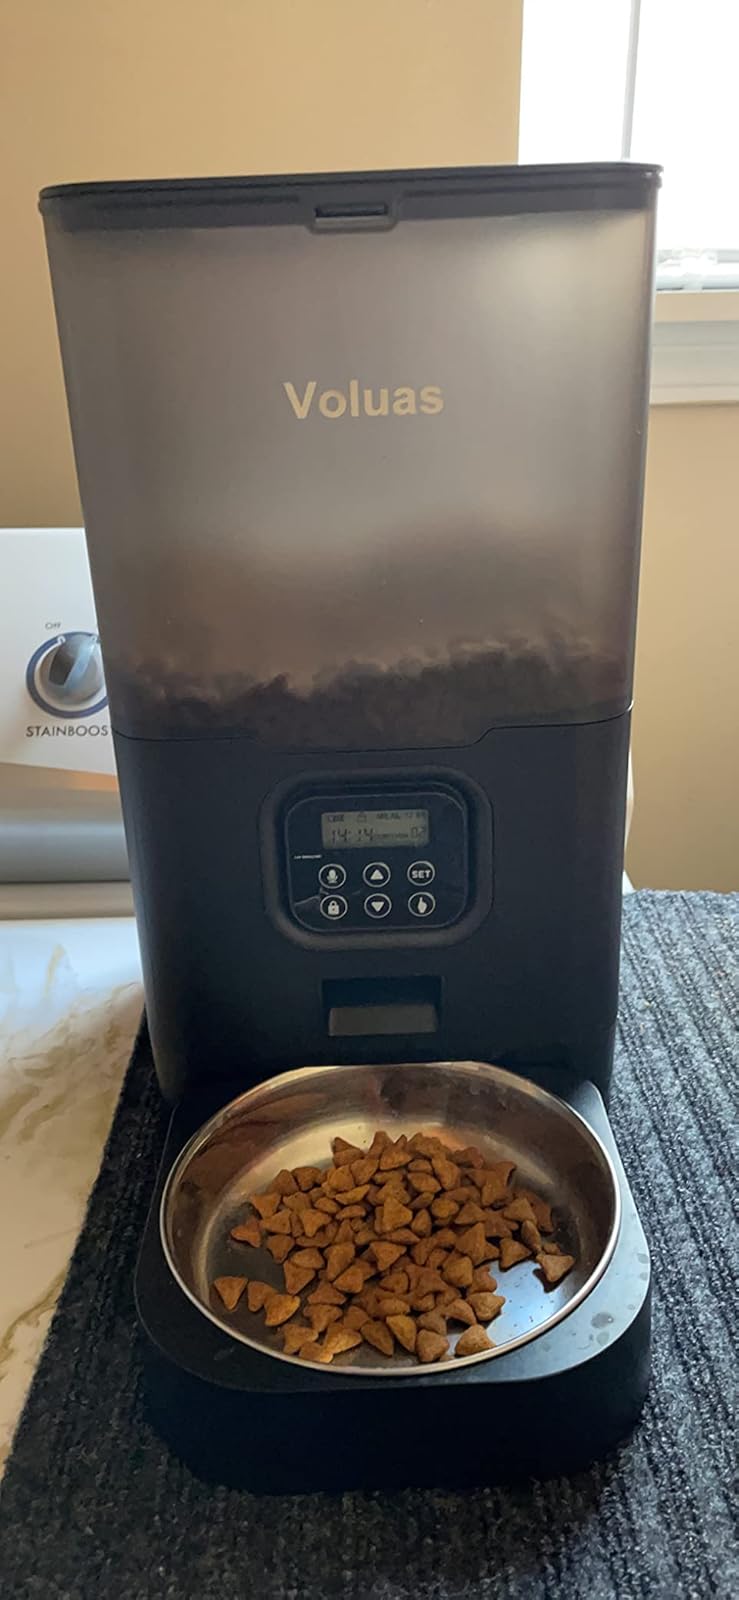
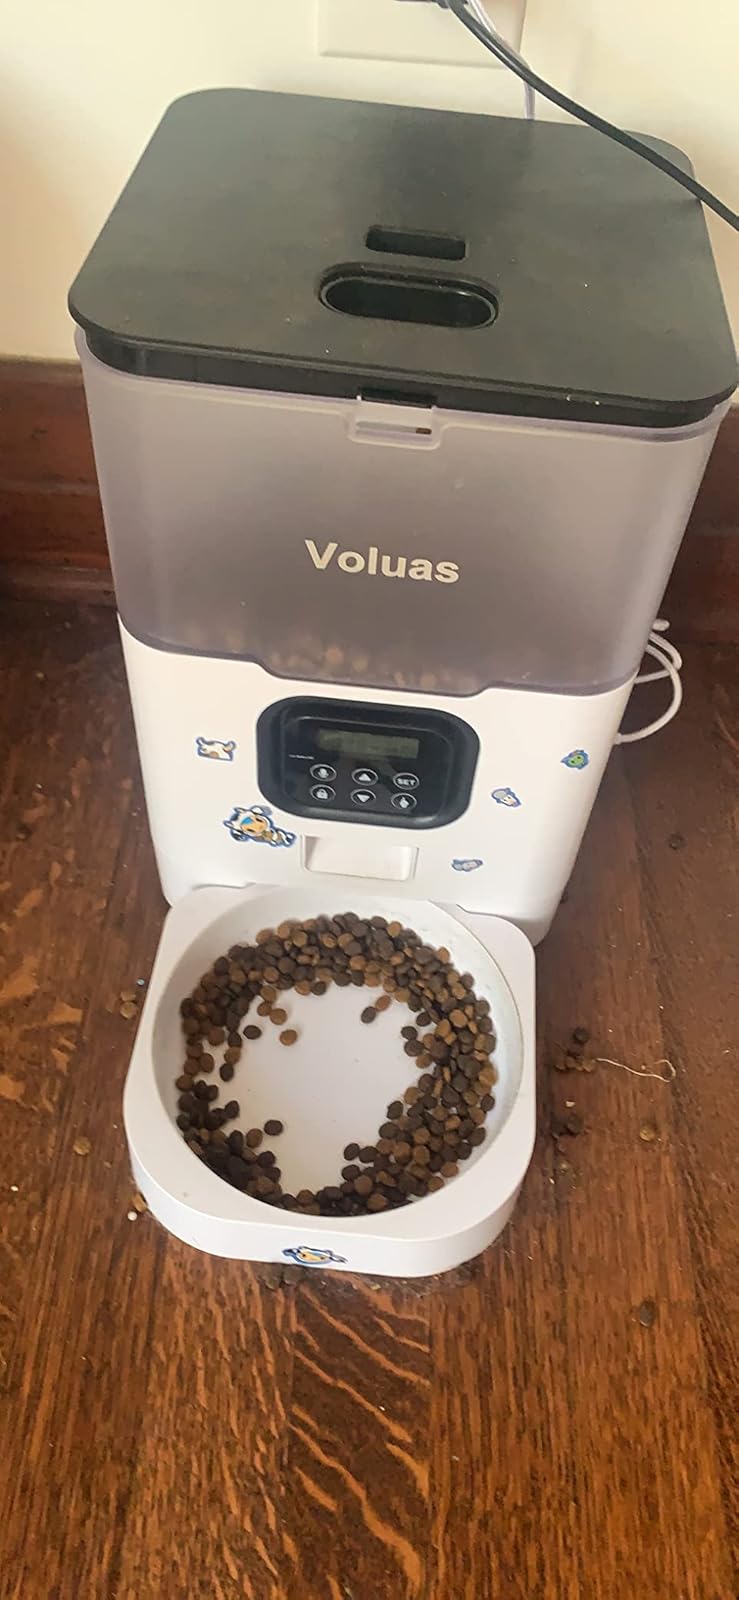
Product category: items_feeder
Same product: no